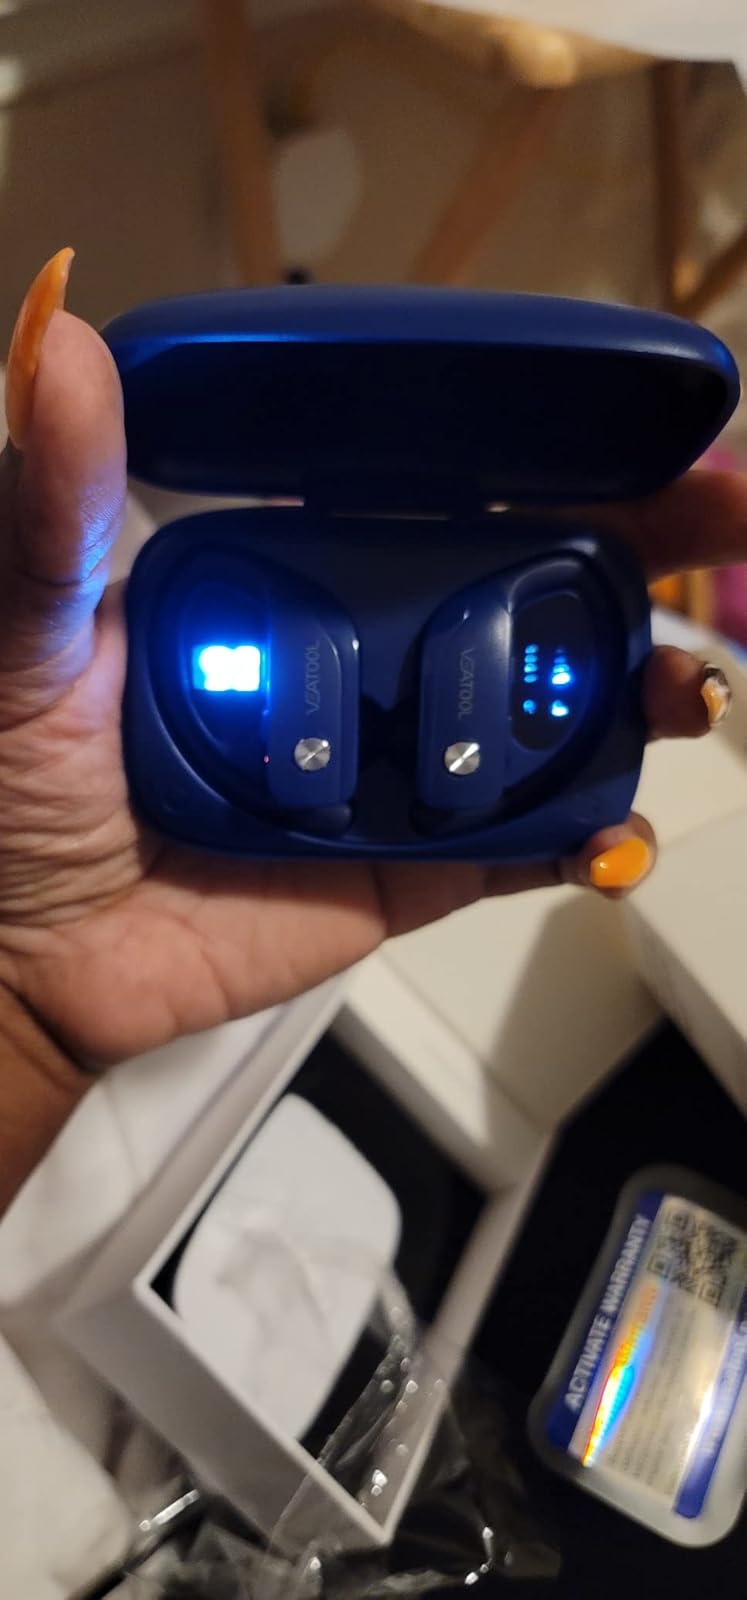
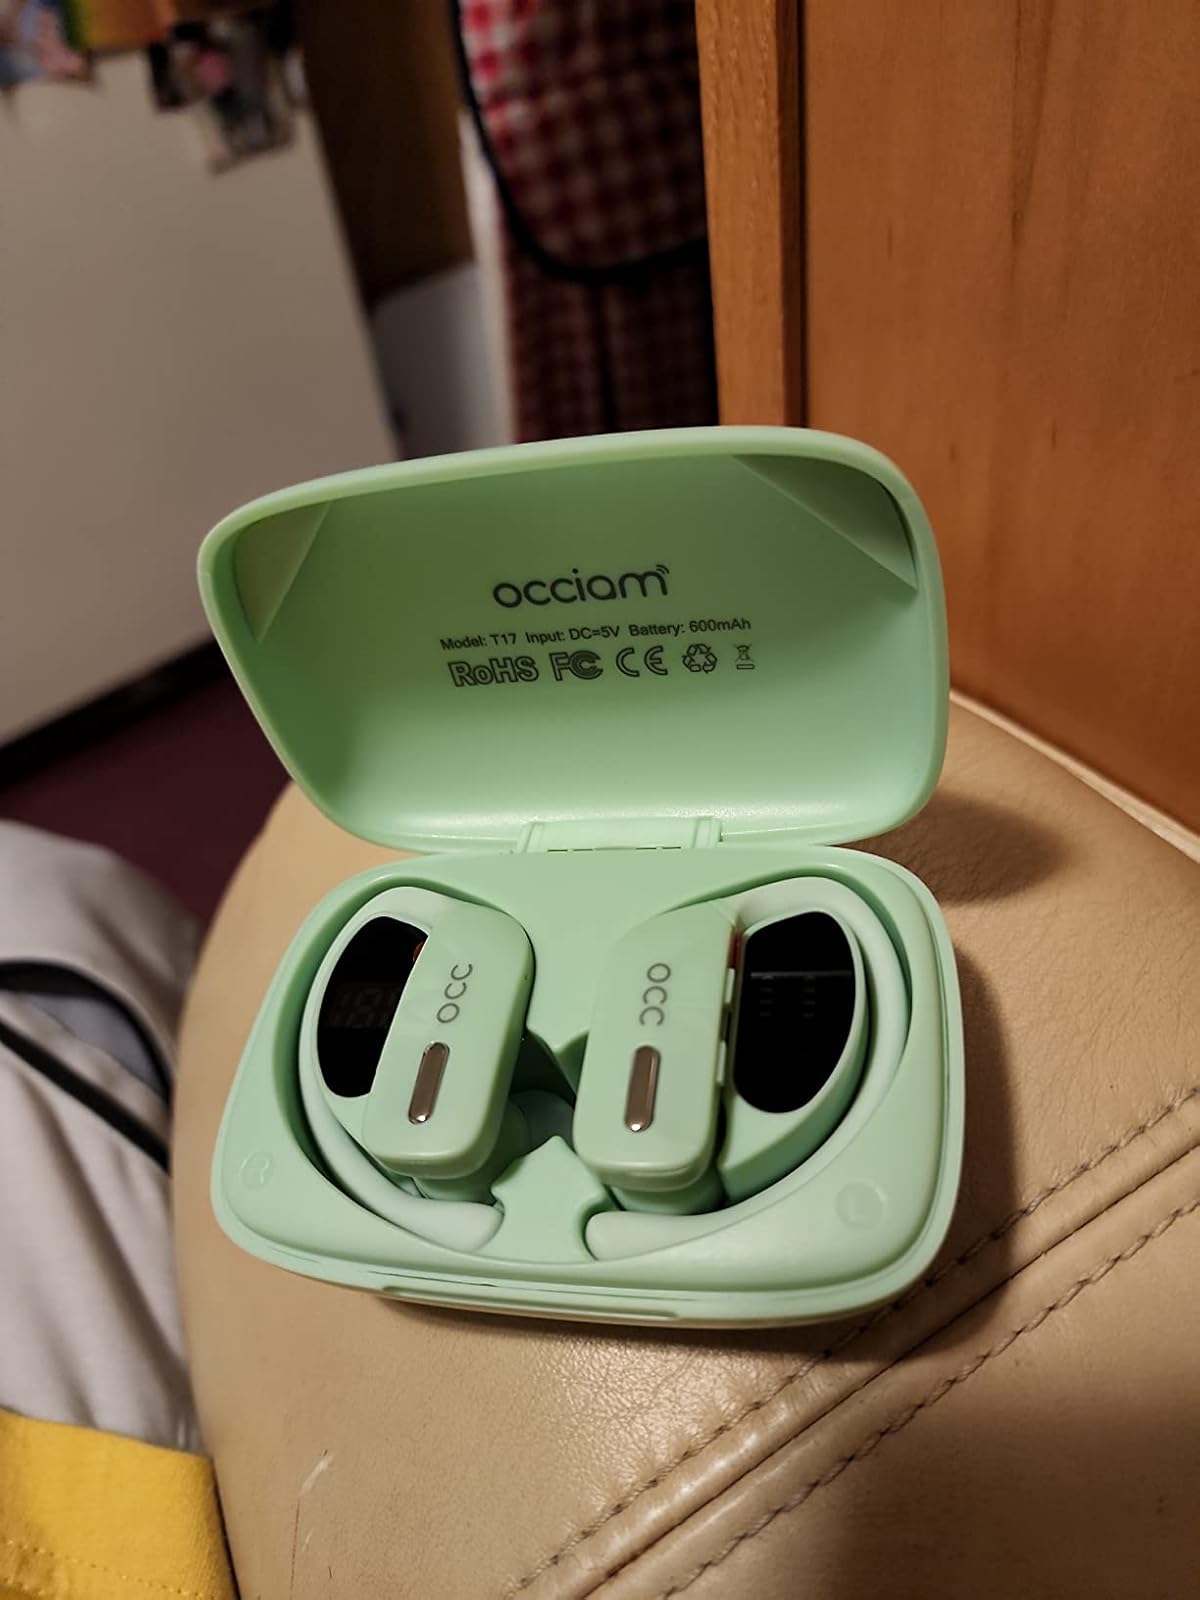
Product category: earbuds
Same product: no